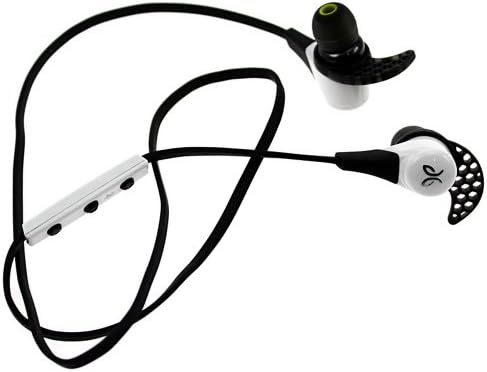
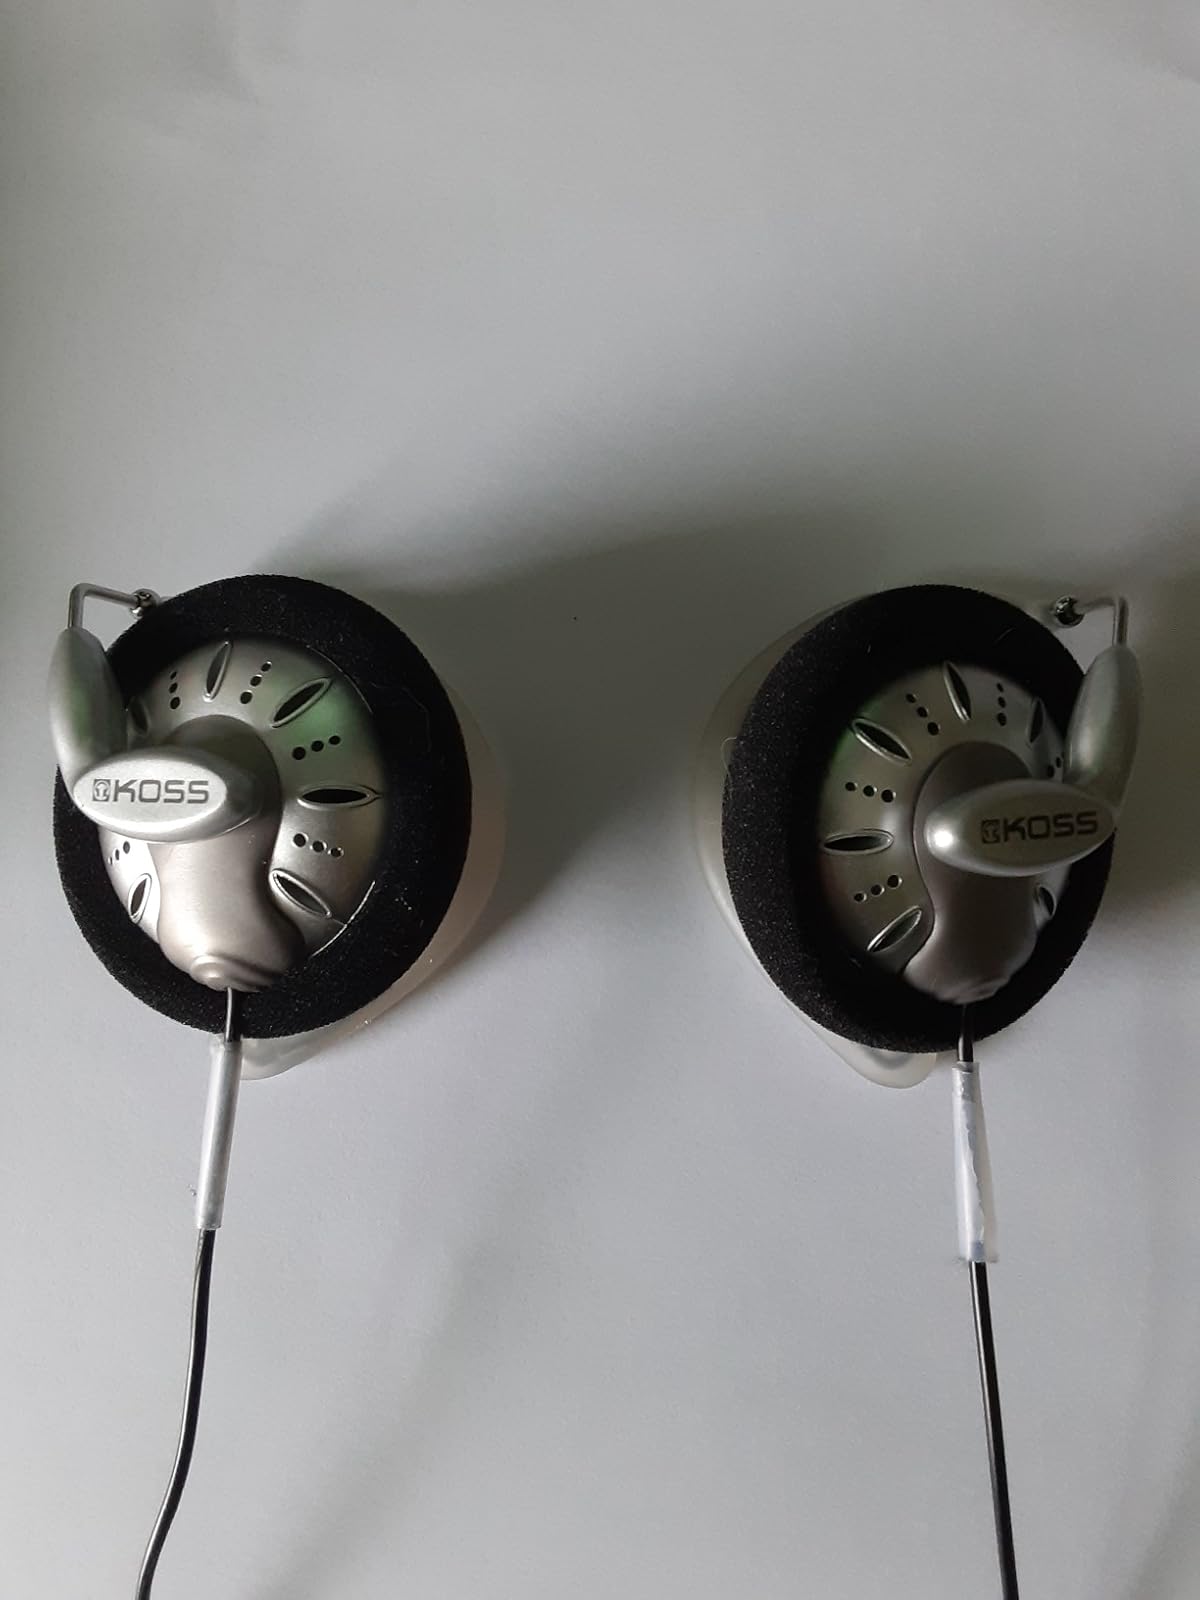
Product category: headphones
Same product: no